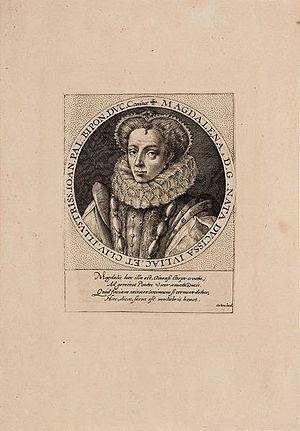
La duchesse Madeleine de Juliers-Clèves-Berg est le cinquième enfant du duc Guillaume de Clèves de Juliers-Clèves-Berg et de Marie d'Autriche, fille de l'empereur Ferdinand Ier.